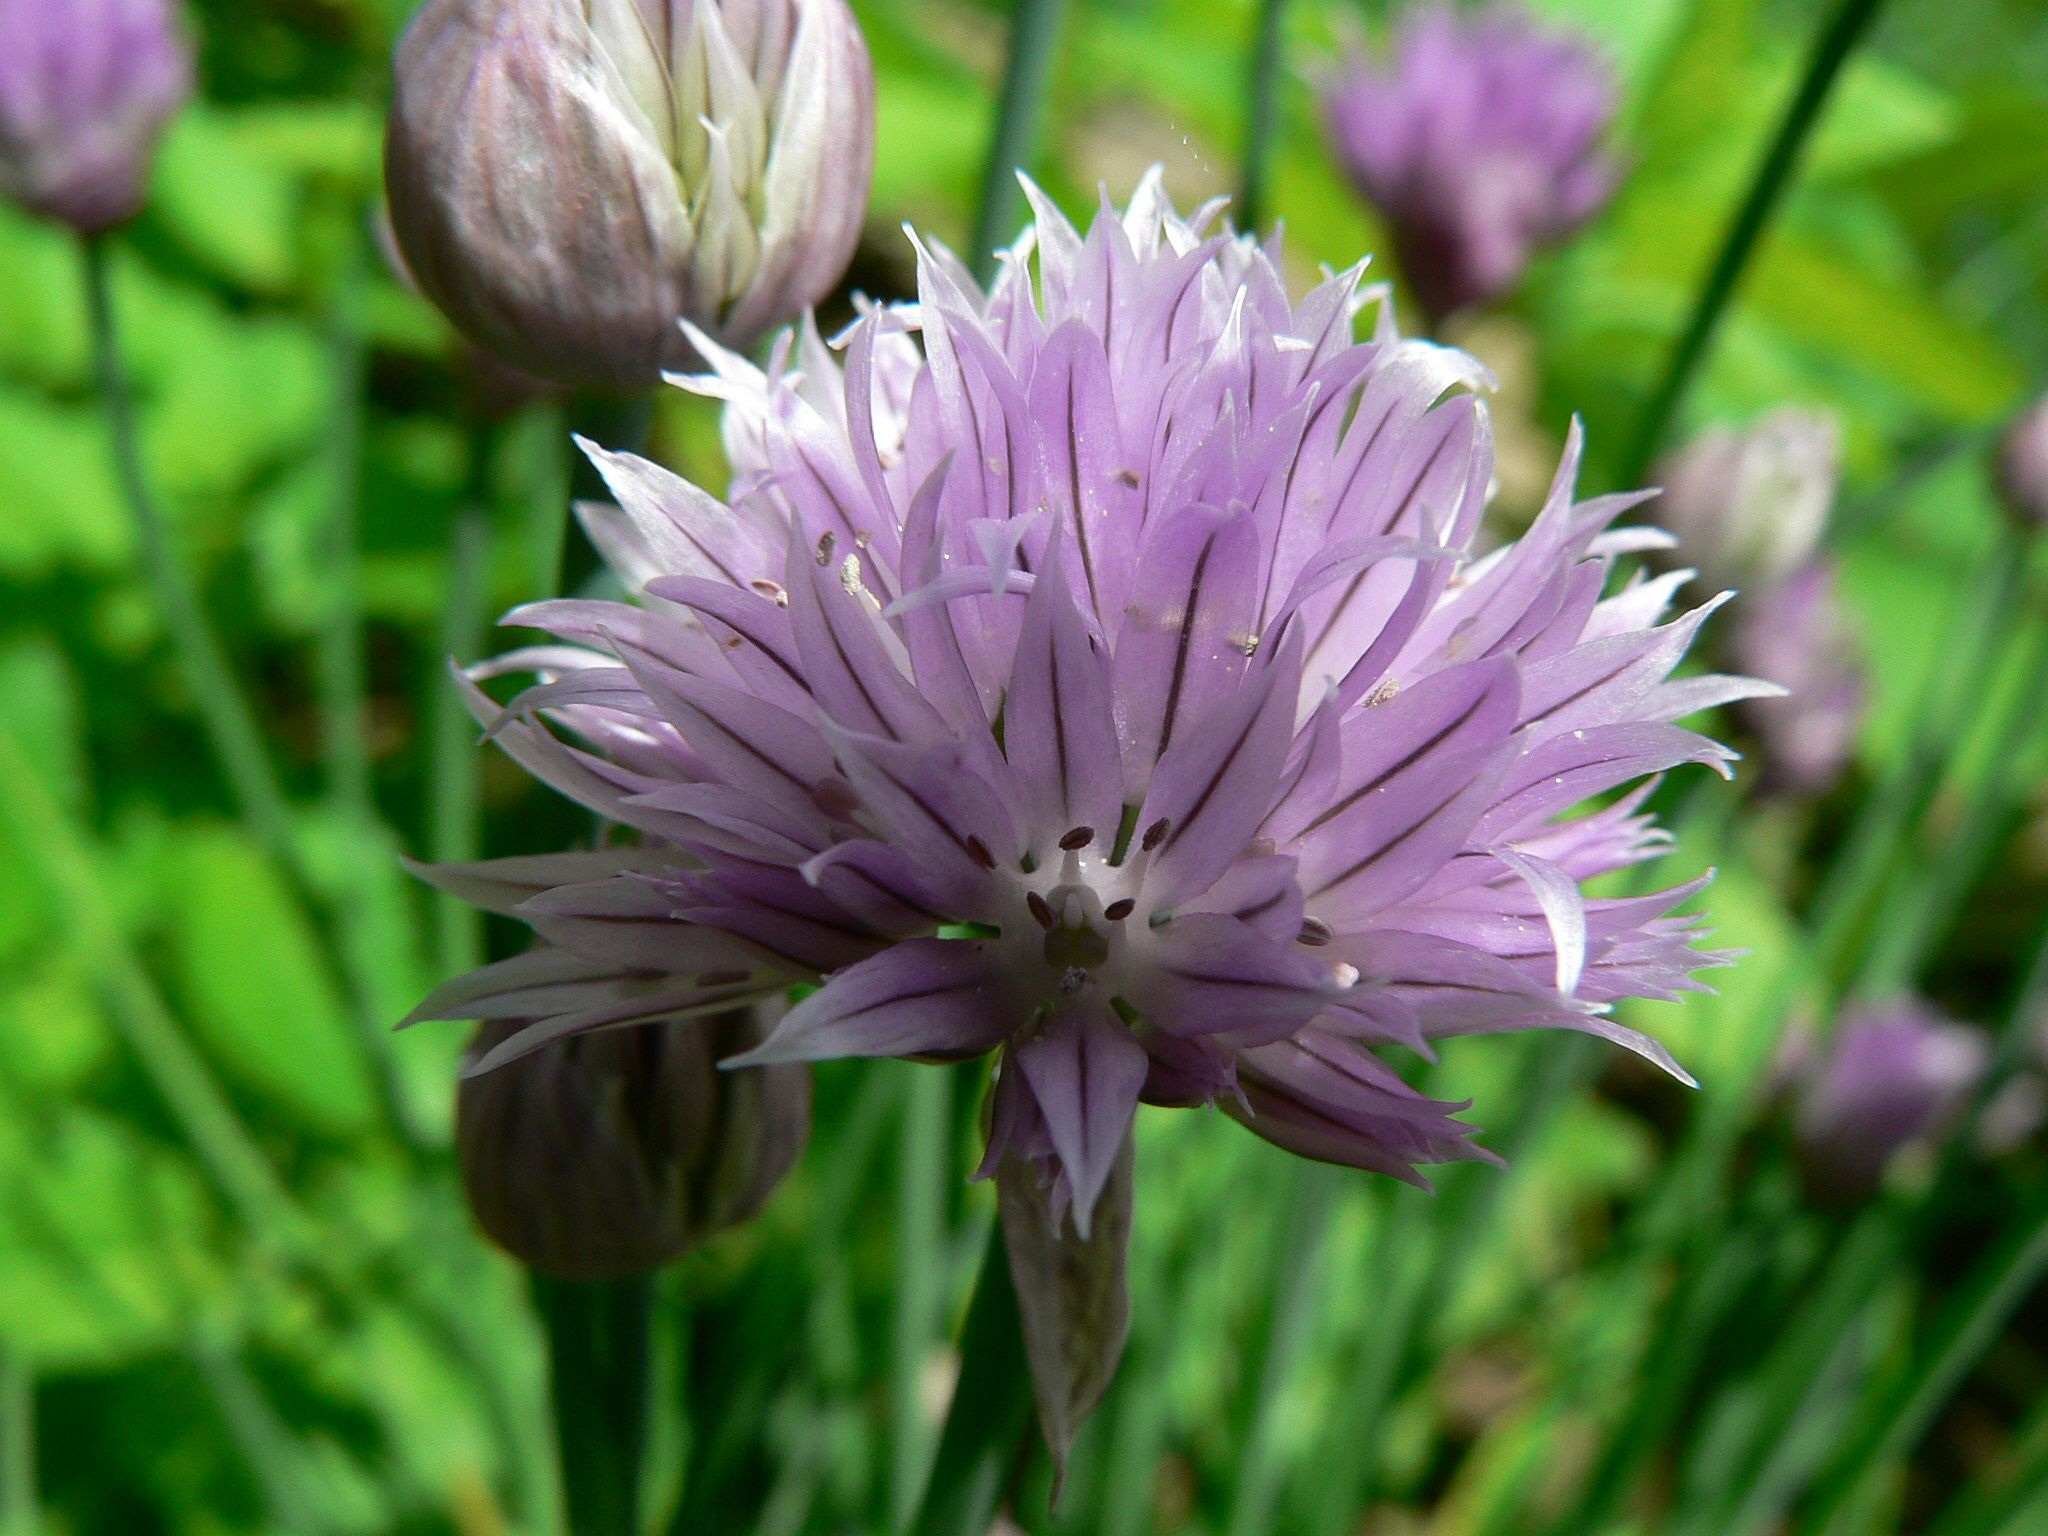
plant, meadow, flower, purple, food, herb, produce, vegetable, botany, garden, flora, wildflower, chives, flowering plant, daisy family, land plant, onion genus, jasione montana